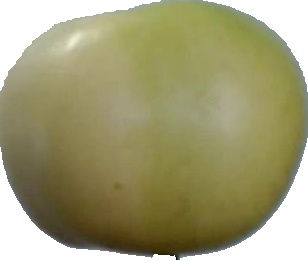
Label: apple_6